James Weaver (racing driver)

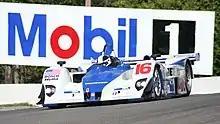
Weaver driving to victory in the 2005 Grand Prix of Mosport in the Dyson Racing MG-Lola EX257

Among his wins, he triumphed at the 1997 24 Hours of Daytona and the 1997, 2000 and 2002 6 Hours of Watkins Glen. He also finished second at the 1985 24 Hours of Le Mans and the 1999 12 Hours of Sebring.